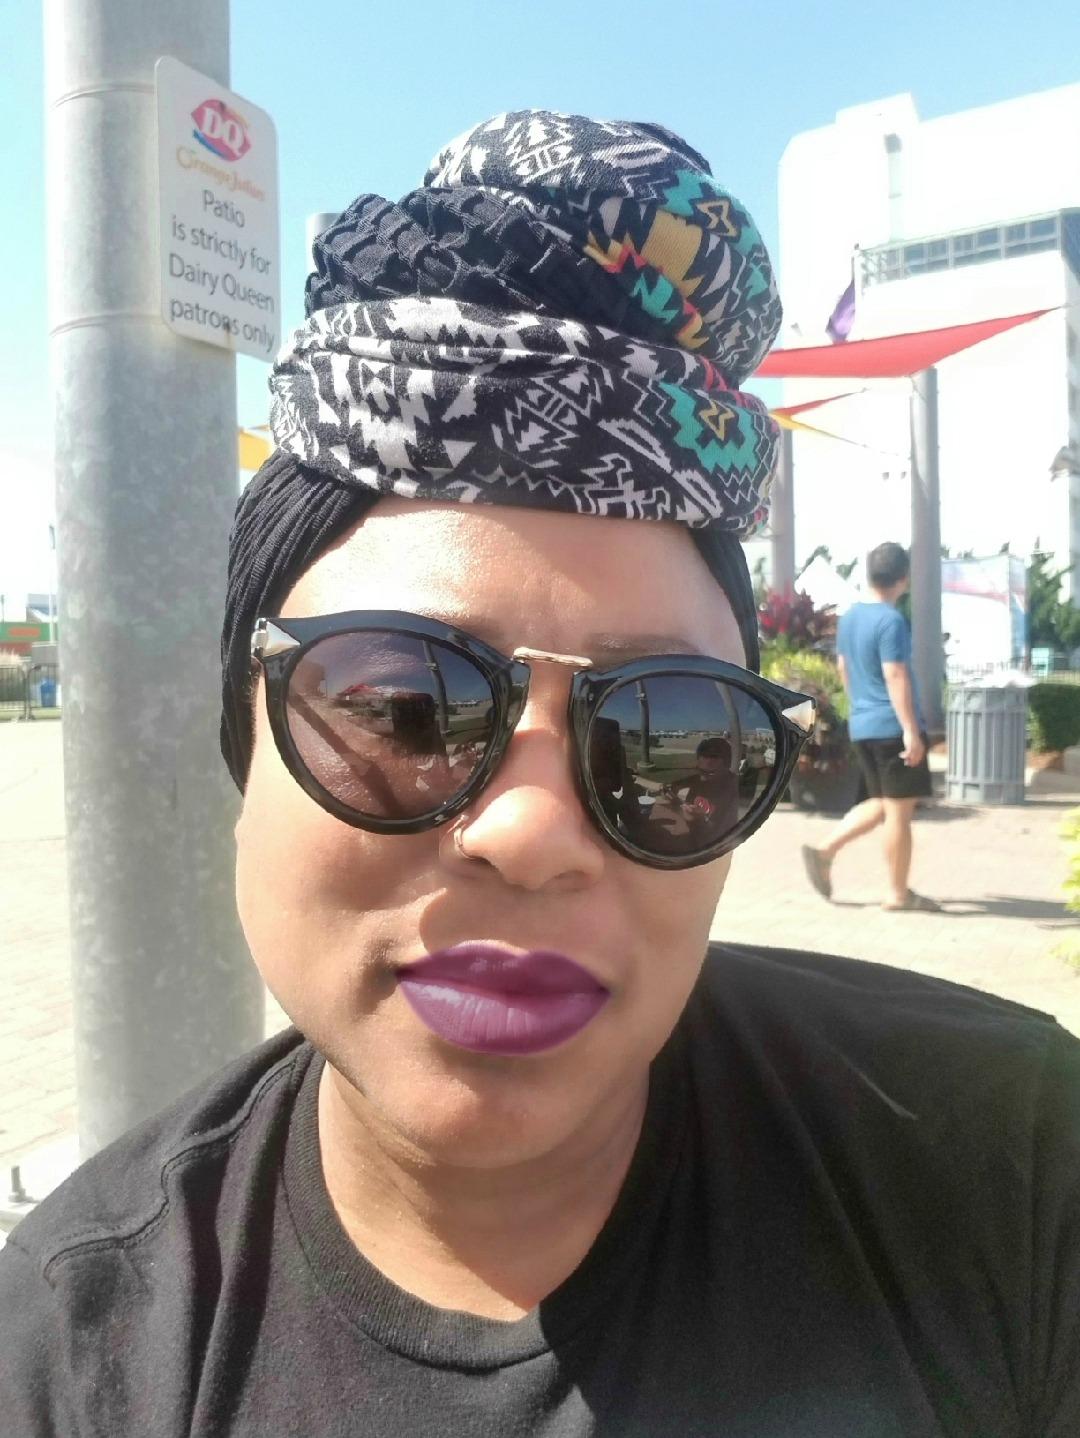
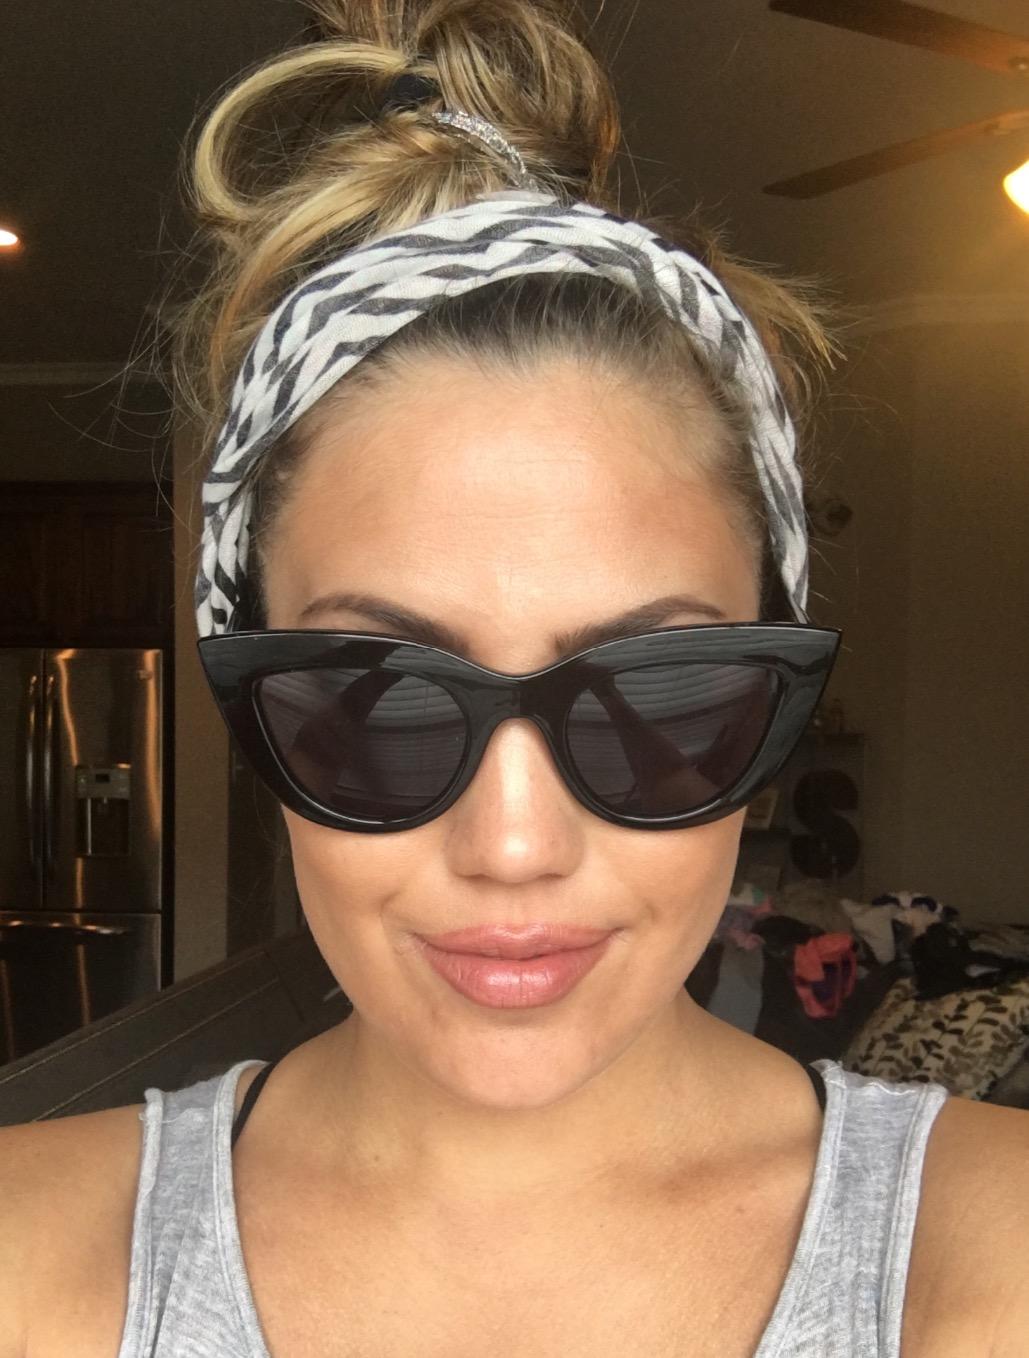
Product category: accessories_sunglasses
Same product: no